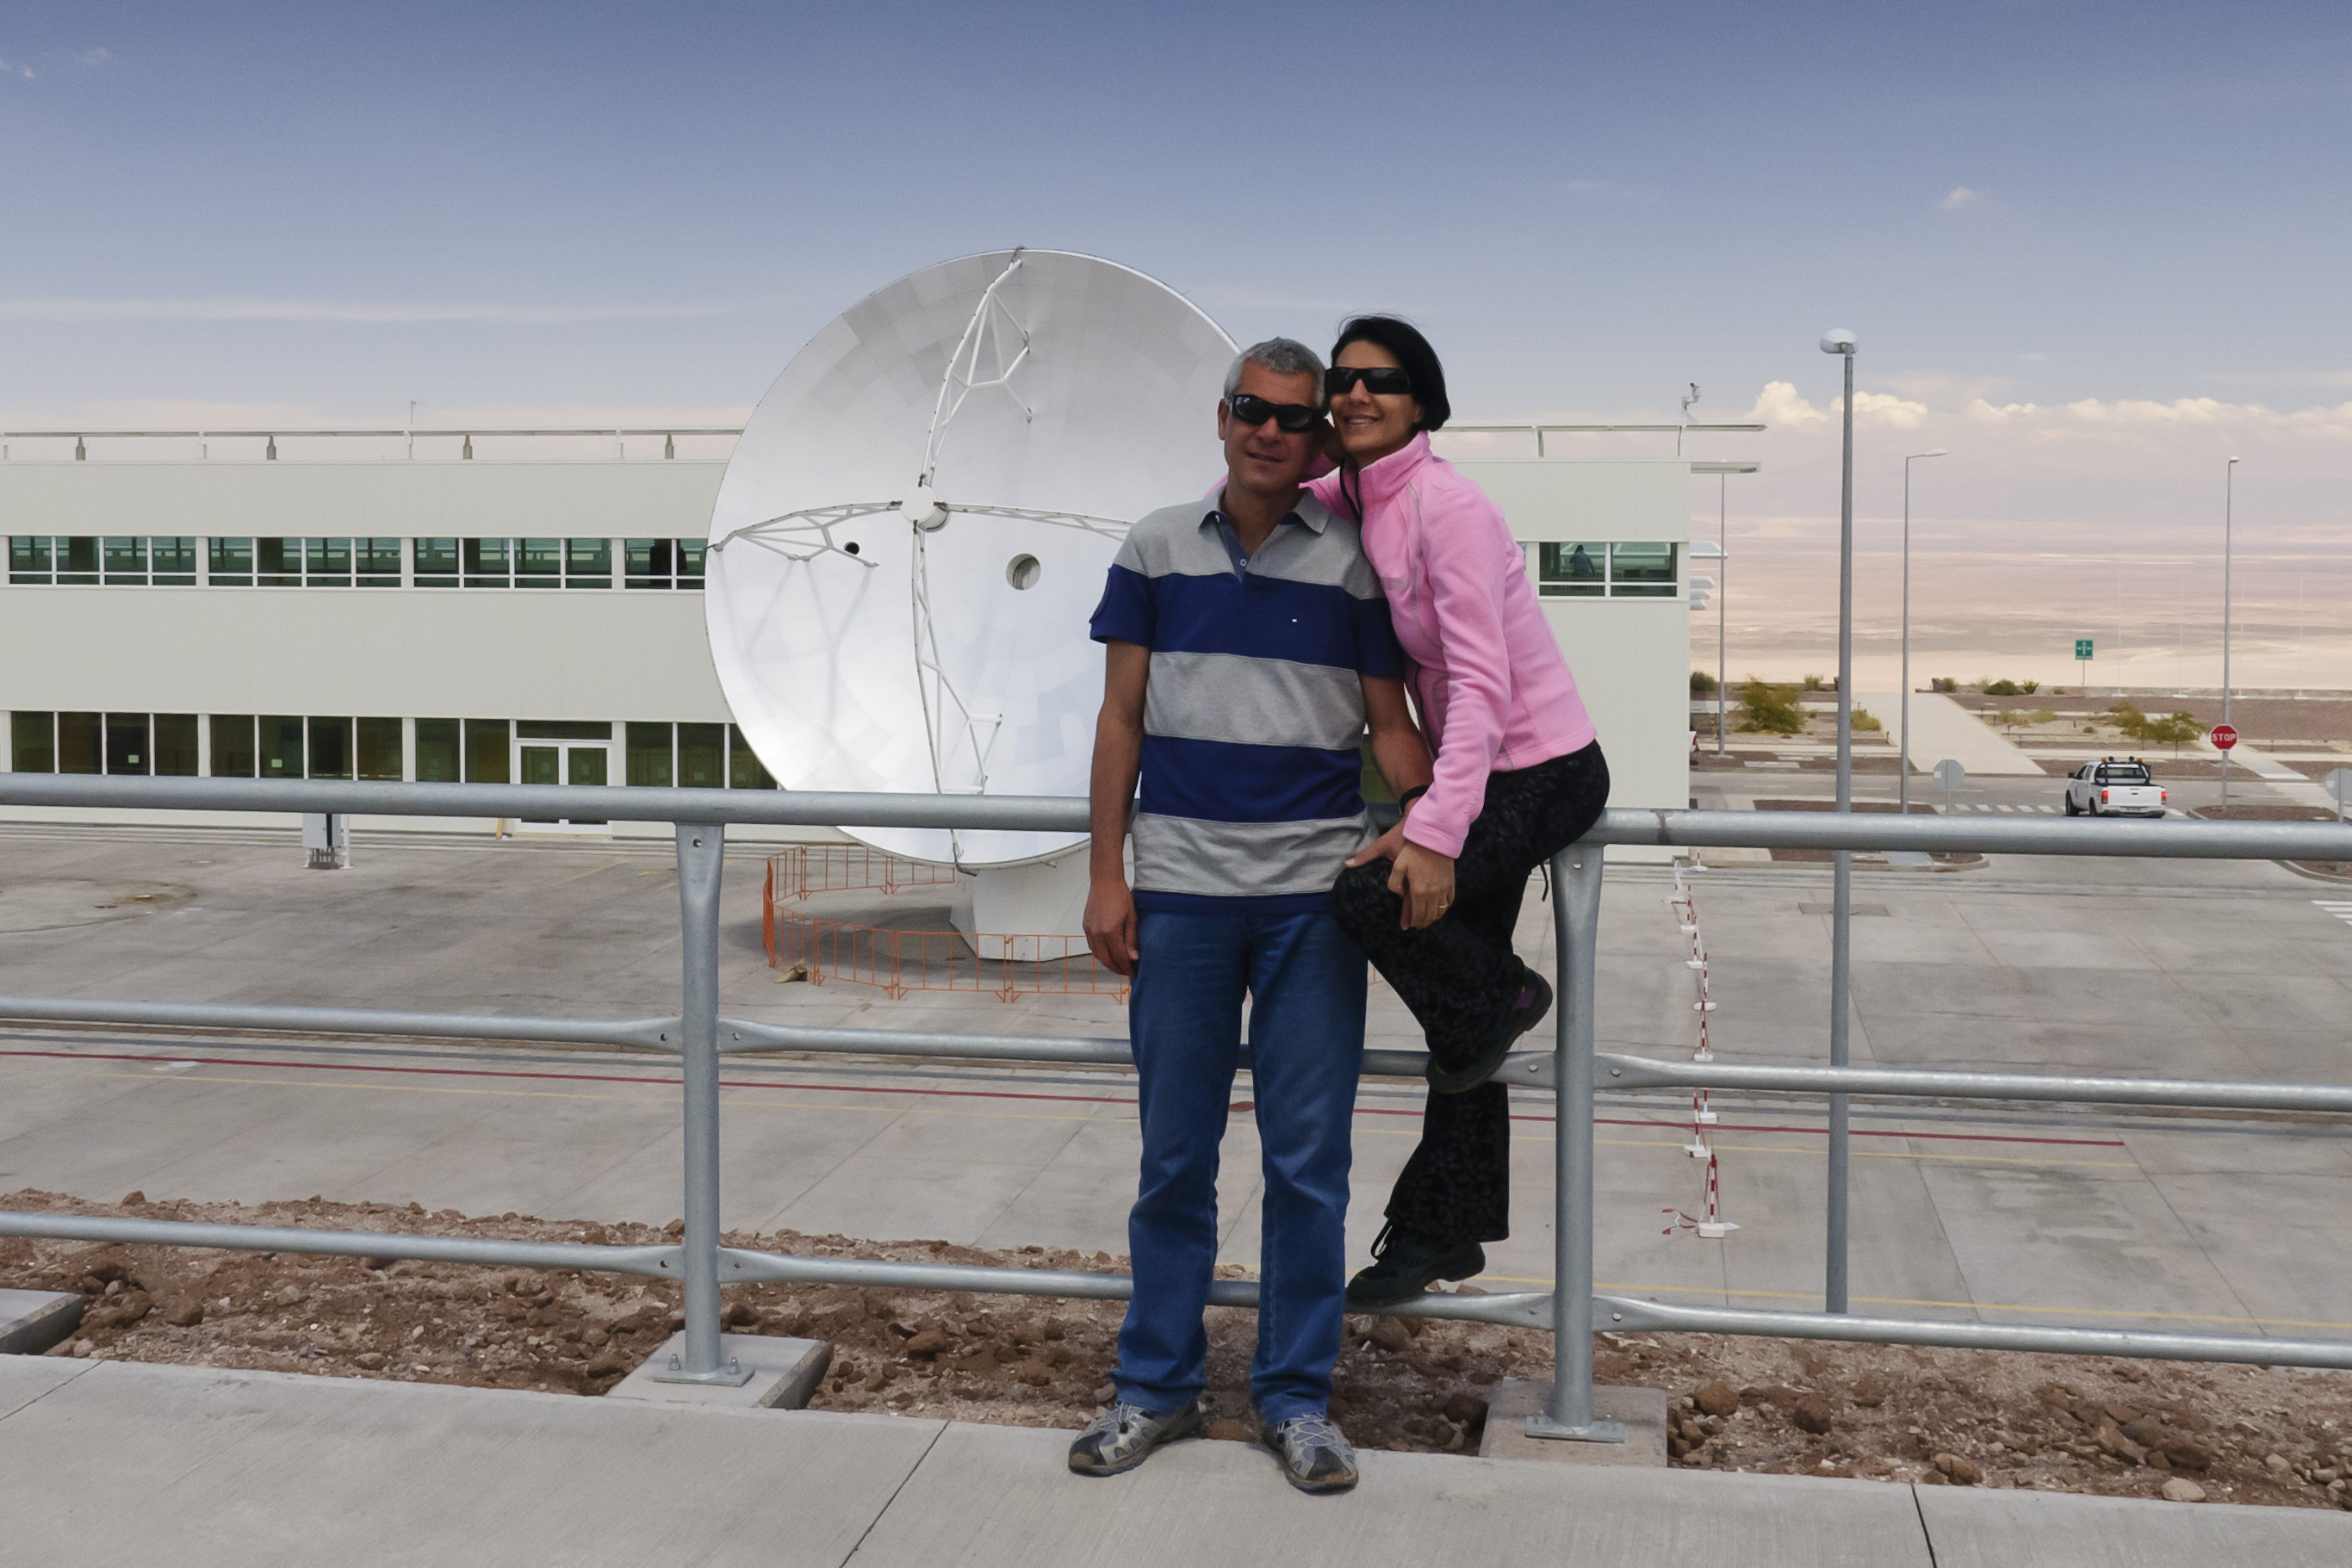
sky, vacation, travel, aviation, professional, tourism, chile, energy, fun, alma, air travel, aerospace engineering